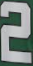
Number: 2